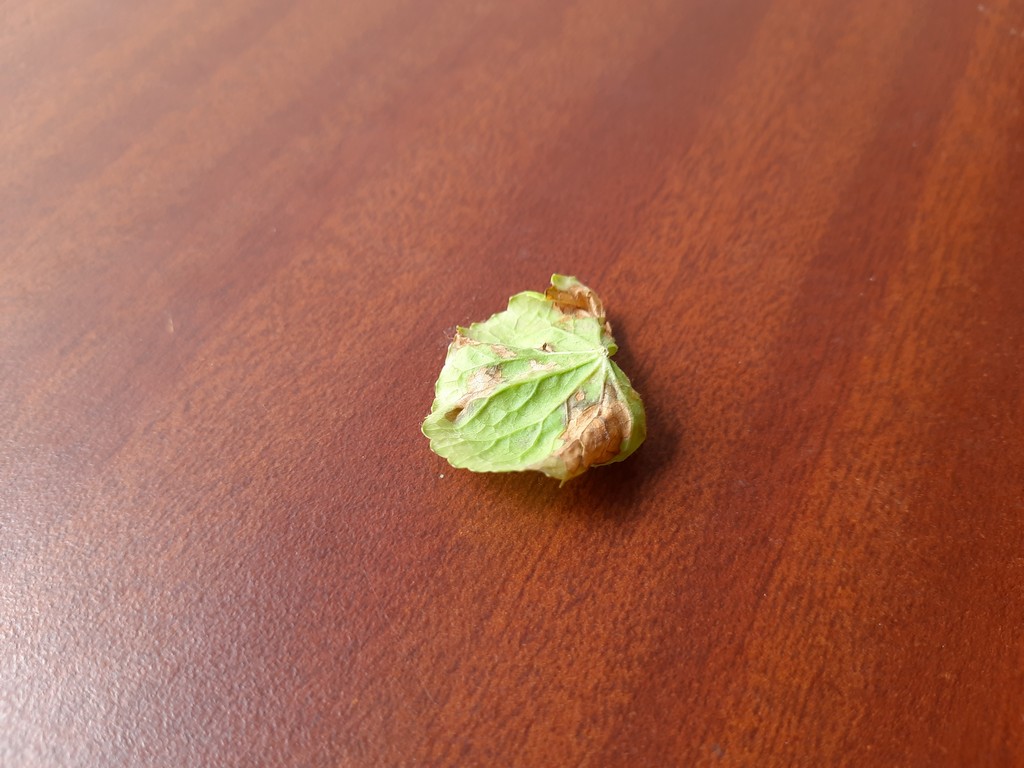
Label: Unhealthy